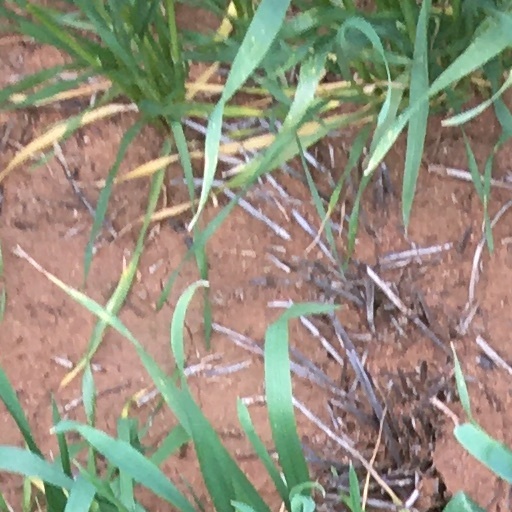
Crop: wheat